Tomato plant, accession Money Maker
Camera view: vertical (180 deg); turntable rotation: 180 degrees
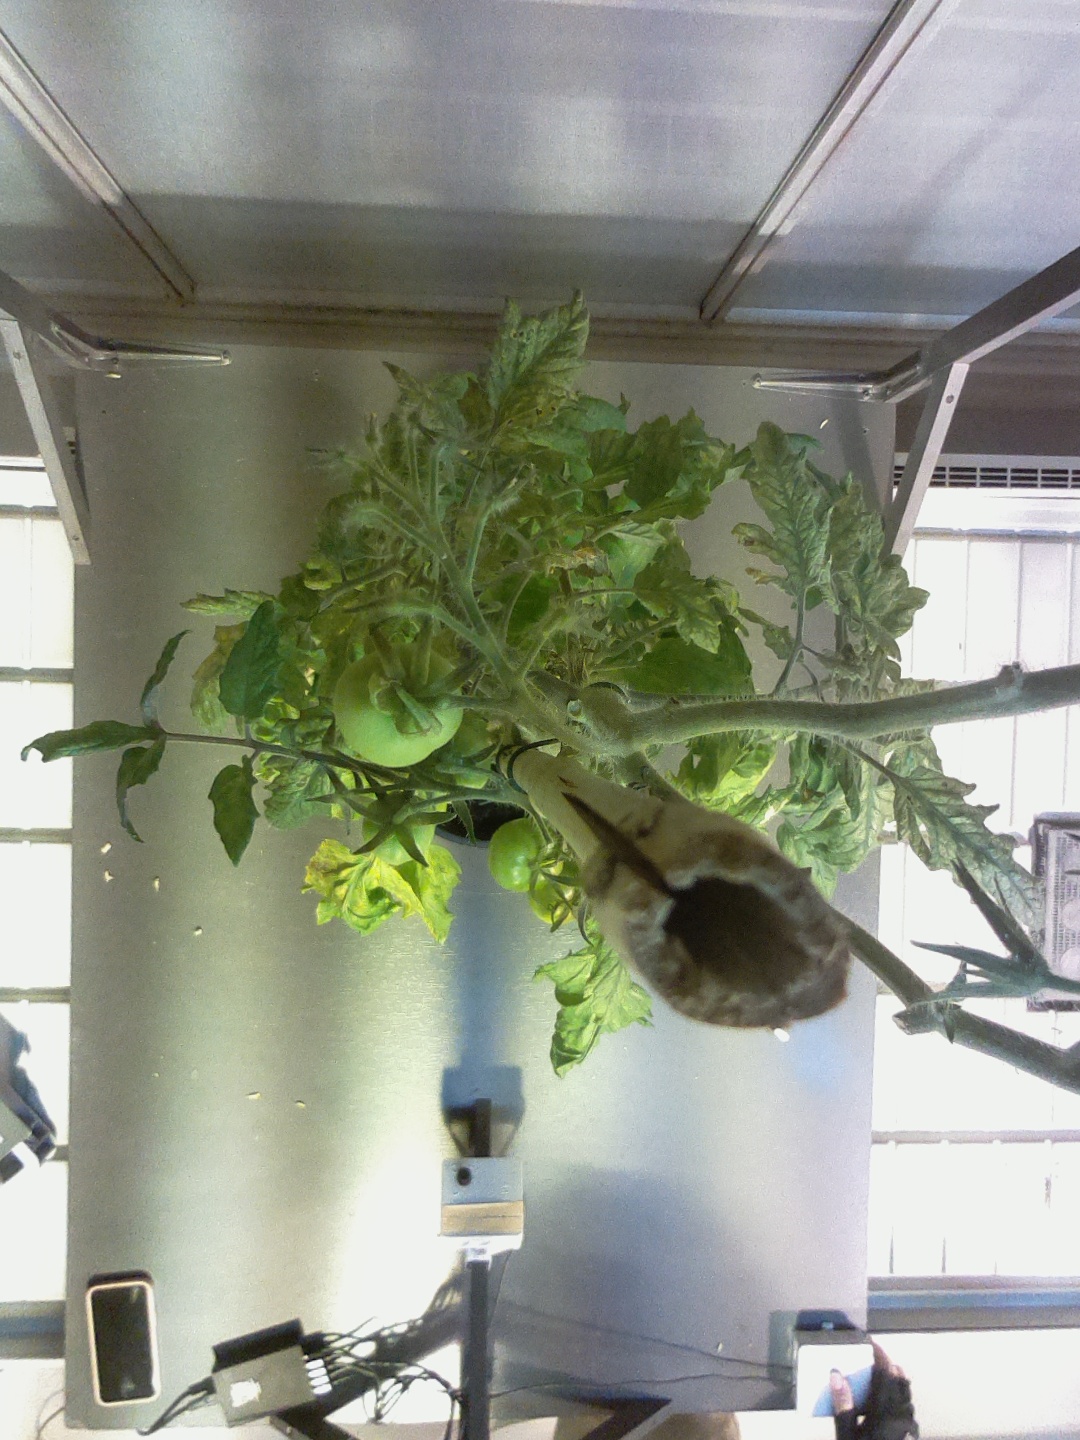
BBCH growth stage 78: 80% -90% of final fruit size